1957 Maryland Terrapins football team

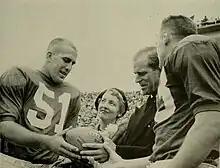
Co-captains Gene Alderton ("left") and Jack Healy present Prince Philip a game ball.

The highlight of the season was the home game against 14th-ranked North Carolina (3–1), which featured a return to College Park by former head coach Jim Tatum and the attendance of Elizabeth II. During a visit to the United States, the Queen had expressed a desire to watch her first game of American football. In the first quarter, Maryland halfback Howard Dare fumbled and North Carolina linebacker Jack Lineberger recovered the ball on the Terrapins' 44-yard line. North Carolina was subsequently forced to punt, but recovered it at the Maryland 35 yard-line. On the ensuing possession, Tar Heel halfback Daley Goff rushed 11 yards for a touchdown. In the third quarter, Maryland gained excellent field position when Goff received a bad punt snap, and the Terps took over on the Carolina 38-yard line. Maryland quarterback Bob Rusevlyan later scored on a one-yard sneak. In the fourth quarter, halfback Ted Kershner broke away for an 81-yard touchdown run to take the lead, 14–7. Soon after, Fullback Jim Joyce capped a 67-yard drive with a 13-yard rush for a score. With a final result of 21–7, the Maryland players carried Mont to the Queen and Prince Philip's box. Mont said it was a day that "I will revel in for the rest of my life."